The Insider: The Private Diaries of a Scandalous Decade

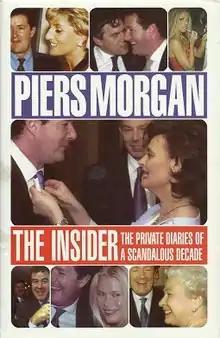

The Insider: The Private Diaries of a Scandalous Decade is a book written in diary form by Piers Morgan documenting his time as editor of the "News of the World" and "Daily Mirror". It was serialised by the "Daily Mail".